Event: Nepal Earthquake
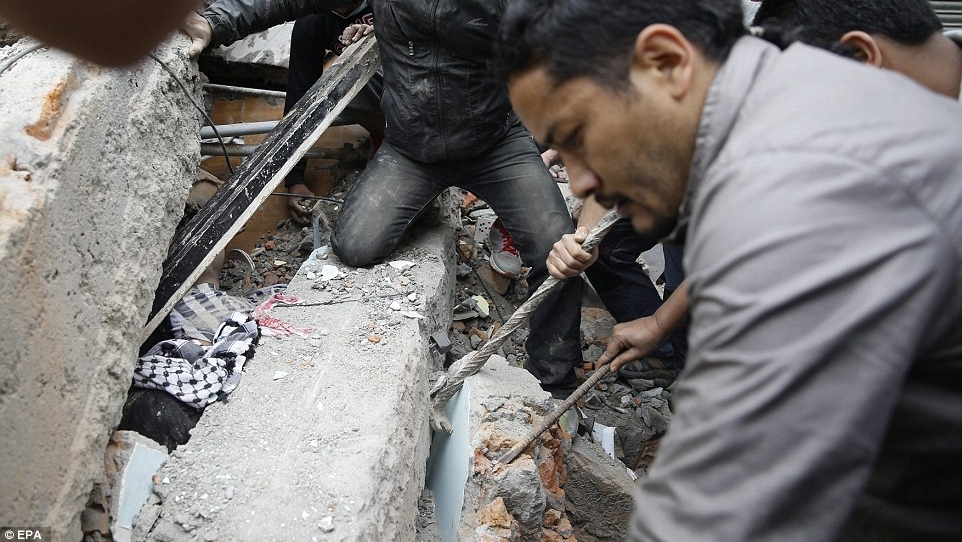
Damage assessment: damage